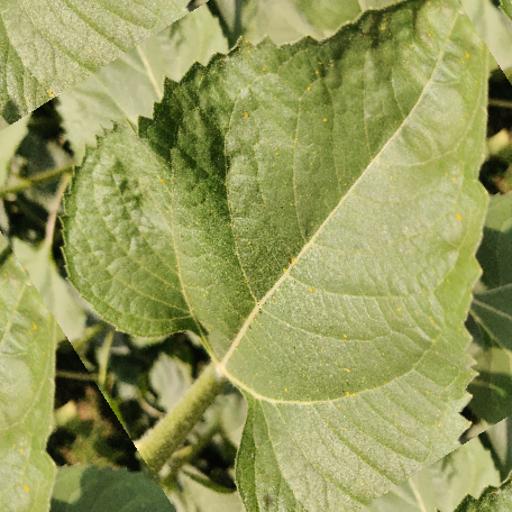
Label: Fresh_leaf